Answer in natural language. Which point is closer to the camera taking this photo, point B  or point C? Choose between the following options: B or C
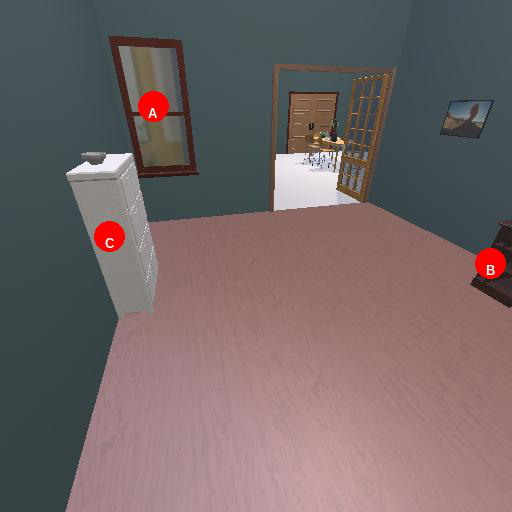
<answer>C</answer>